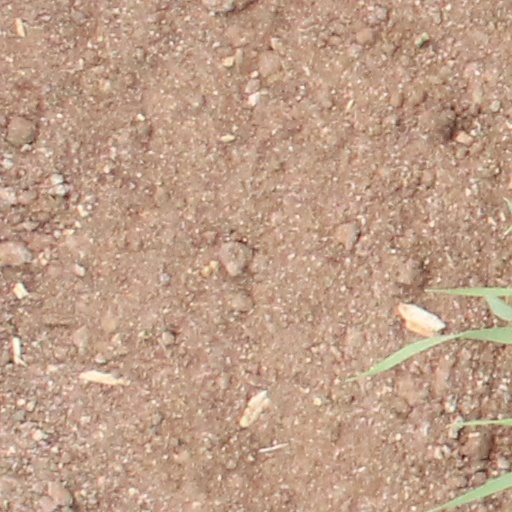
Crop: wheat